Answer in natural language. Considering the relative positions, where is modern gray dresser with three drawers (highlighted by a green box) with respect to lowprofile bed with blue bedding (highlighted by a blue box)? Choose between the following options: below or above
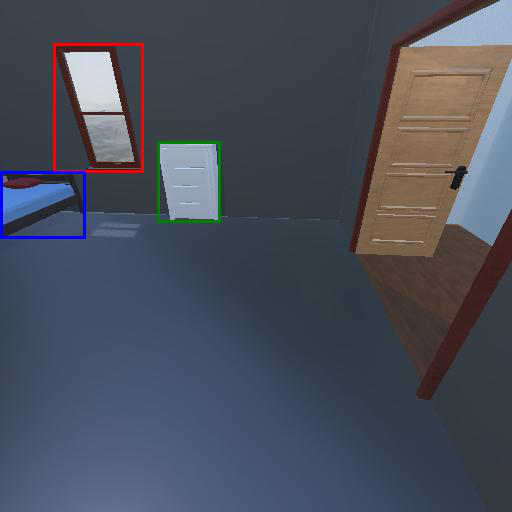
<answer>above</answer>